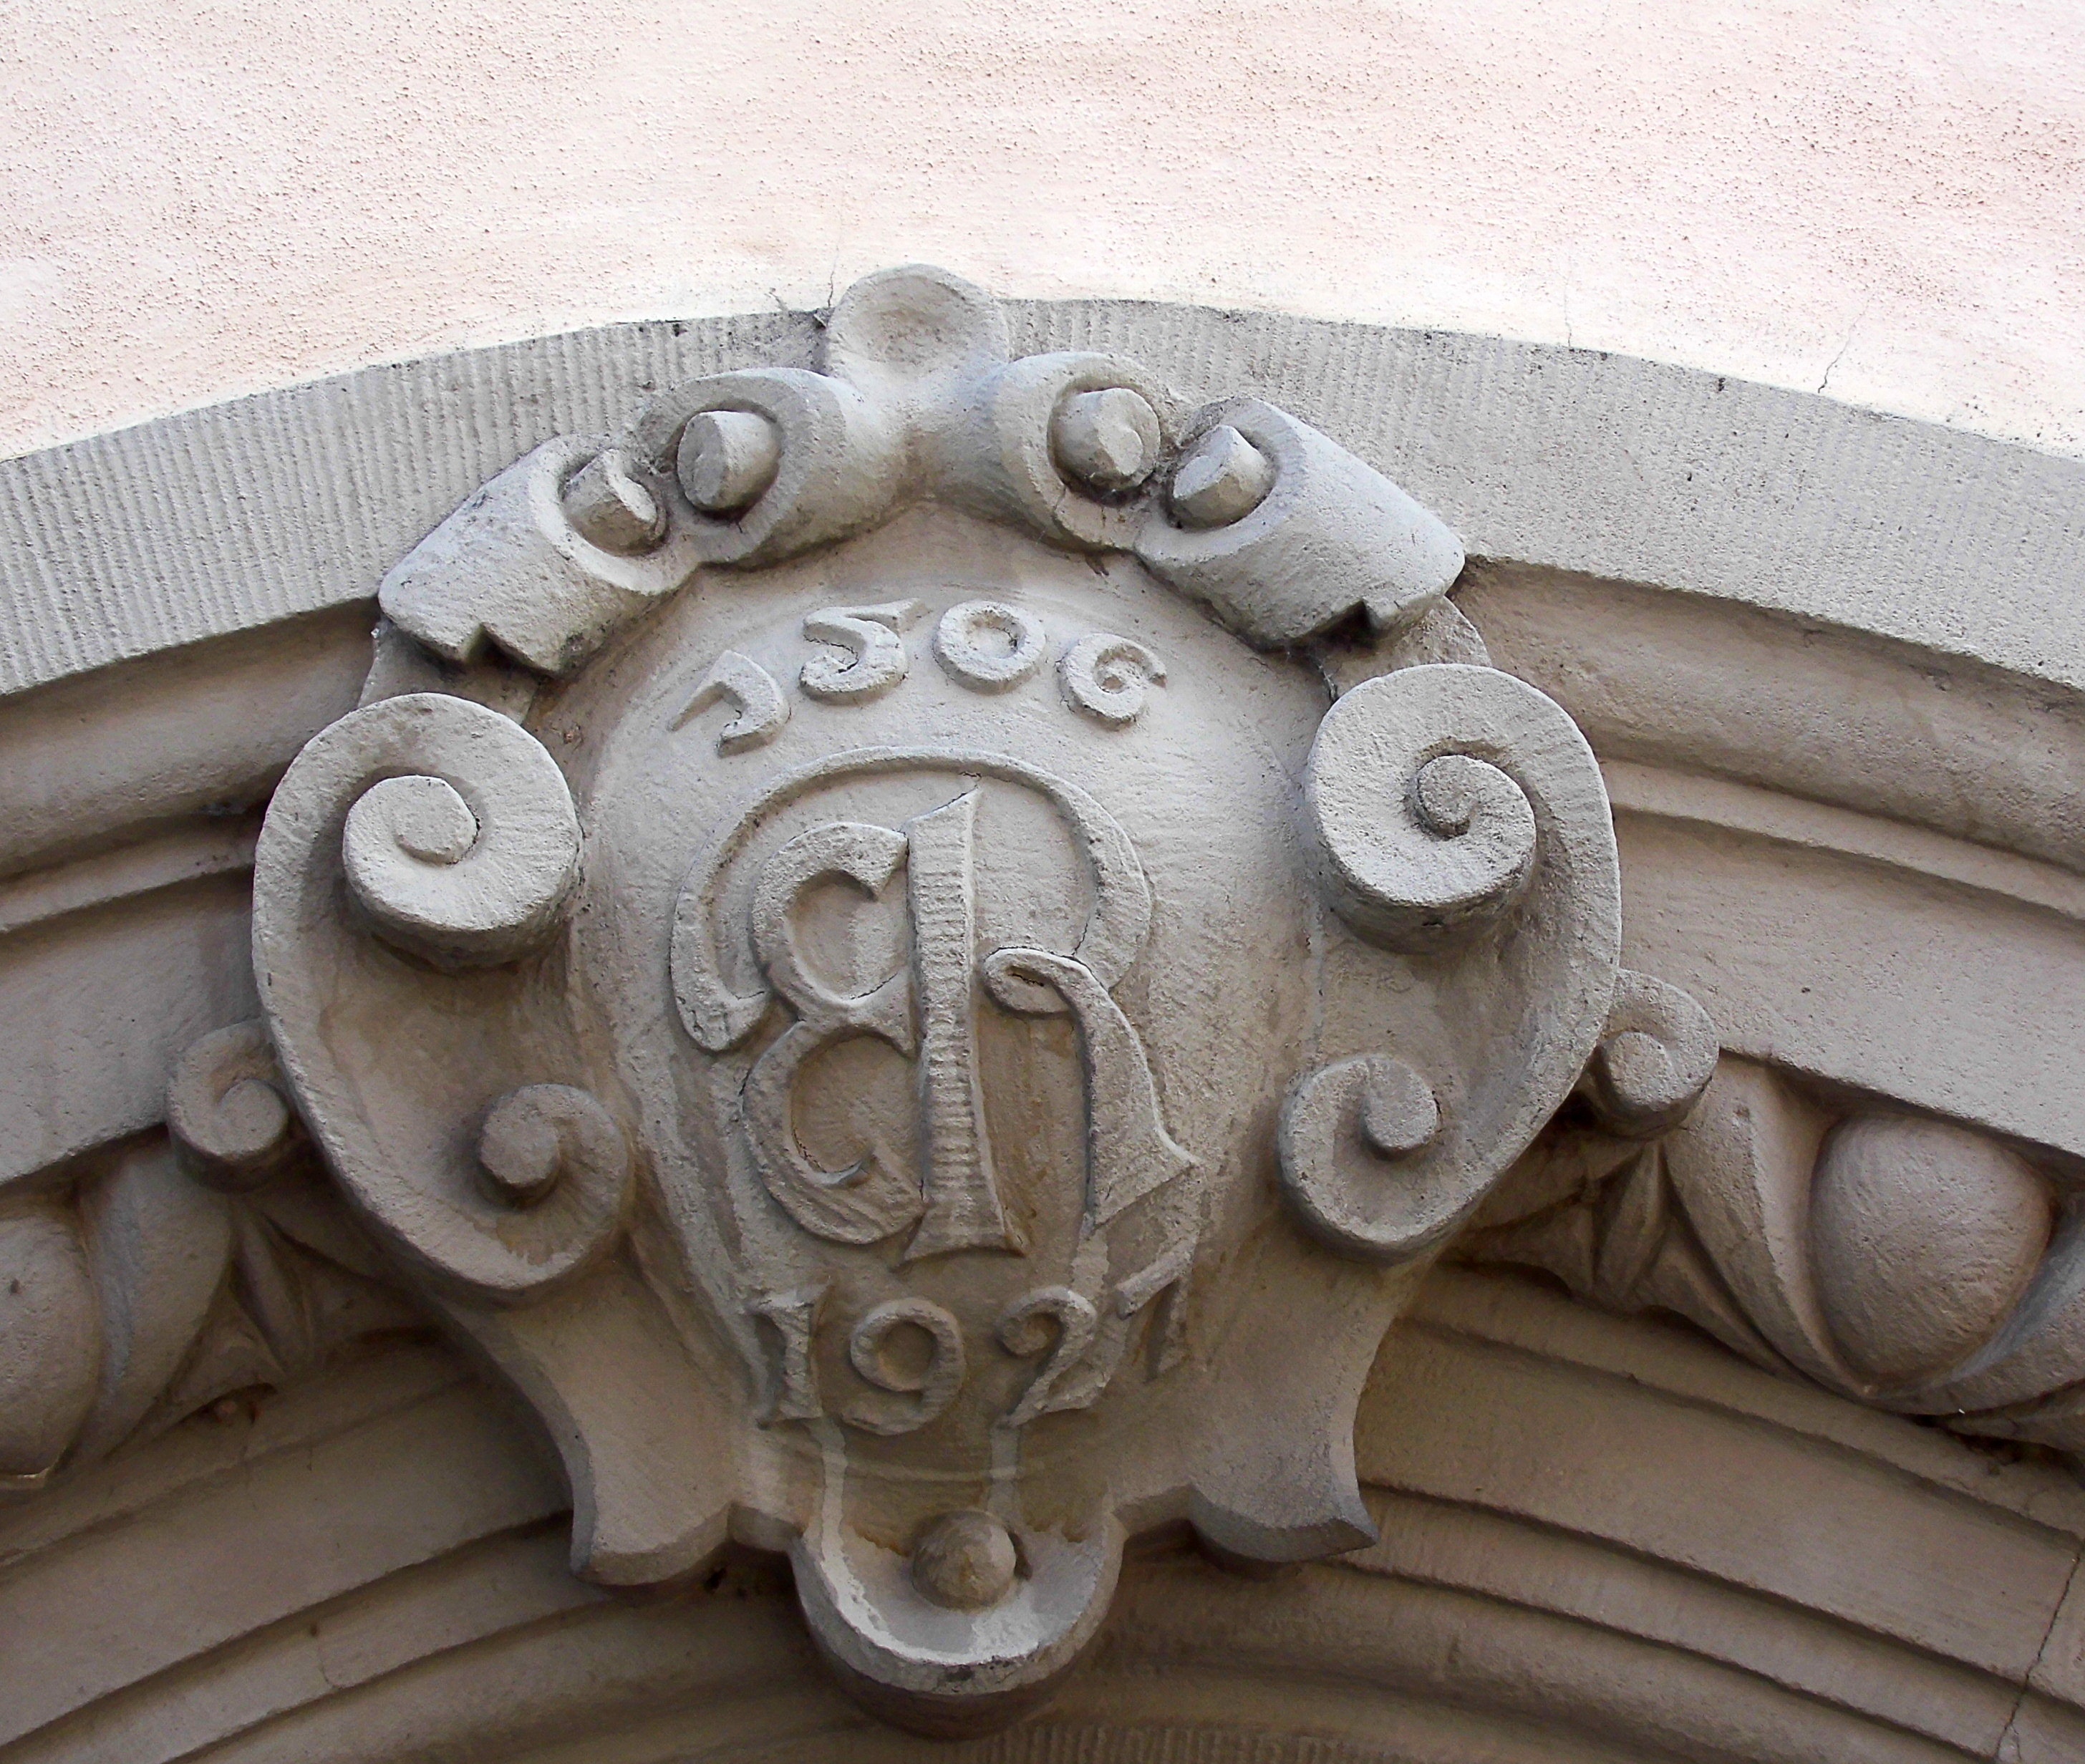
home, monument, statue, facade, material, ornament, gargoyle, sculpture, art, carving, relief, historically, saxony, freiberg, reconstruction, stone carving, ancient history, stucco elements